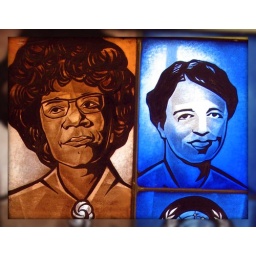
Shirley Chisholm and Eleanor Roosevelt in a stained glass window, DC church